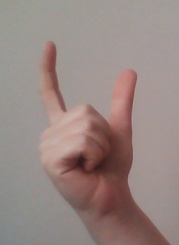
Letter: nun